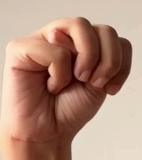
ASL sign: M